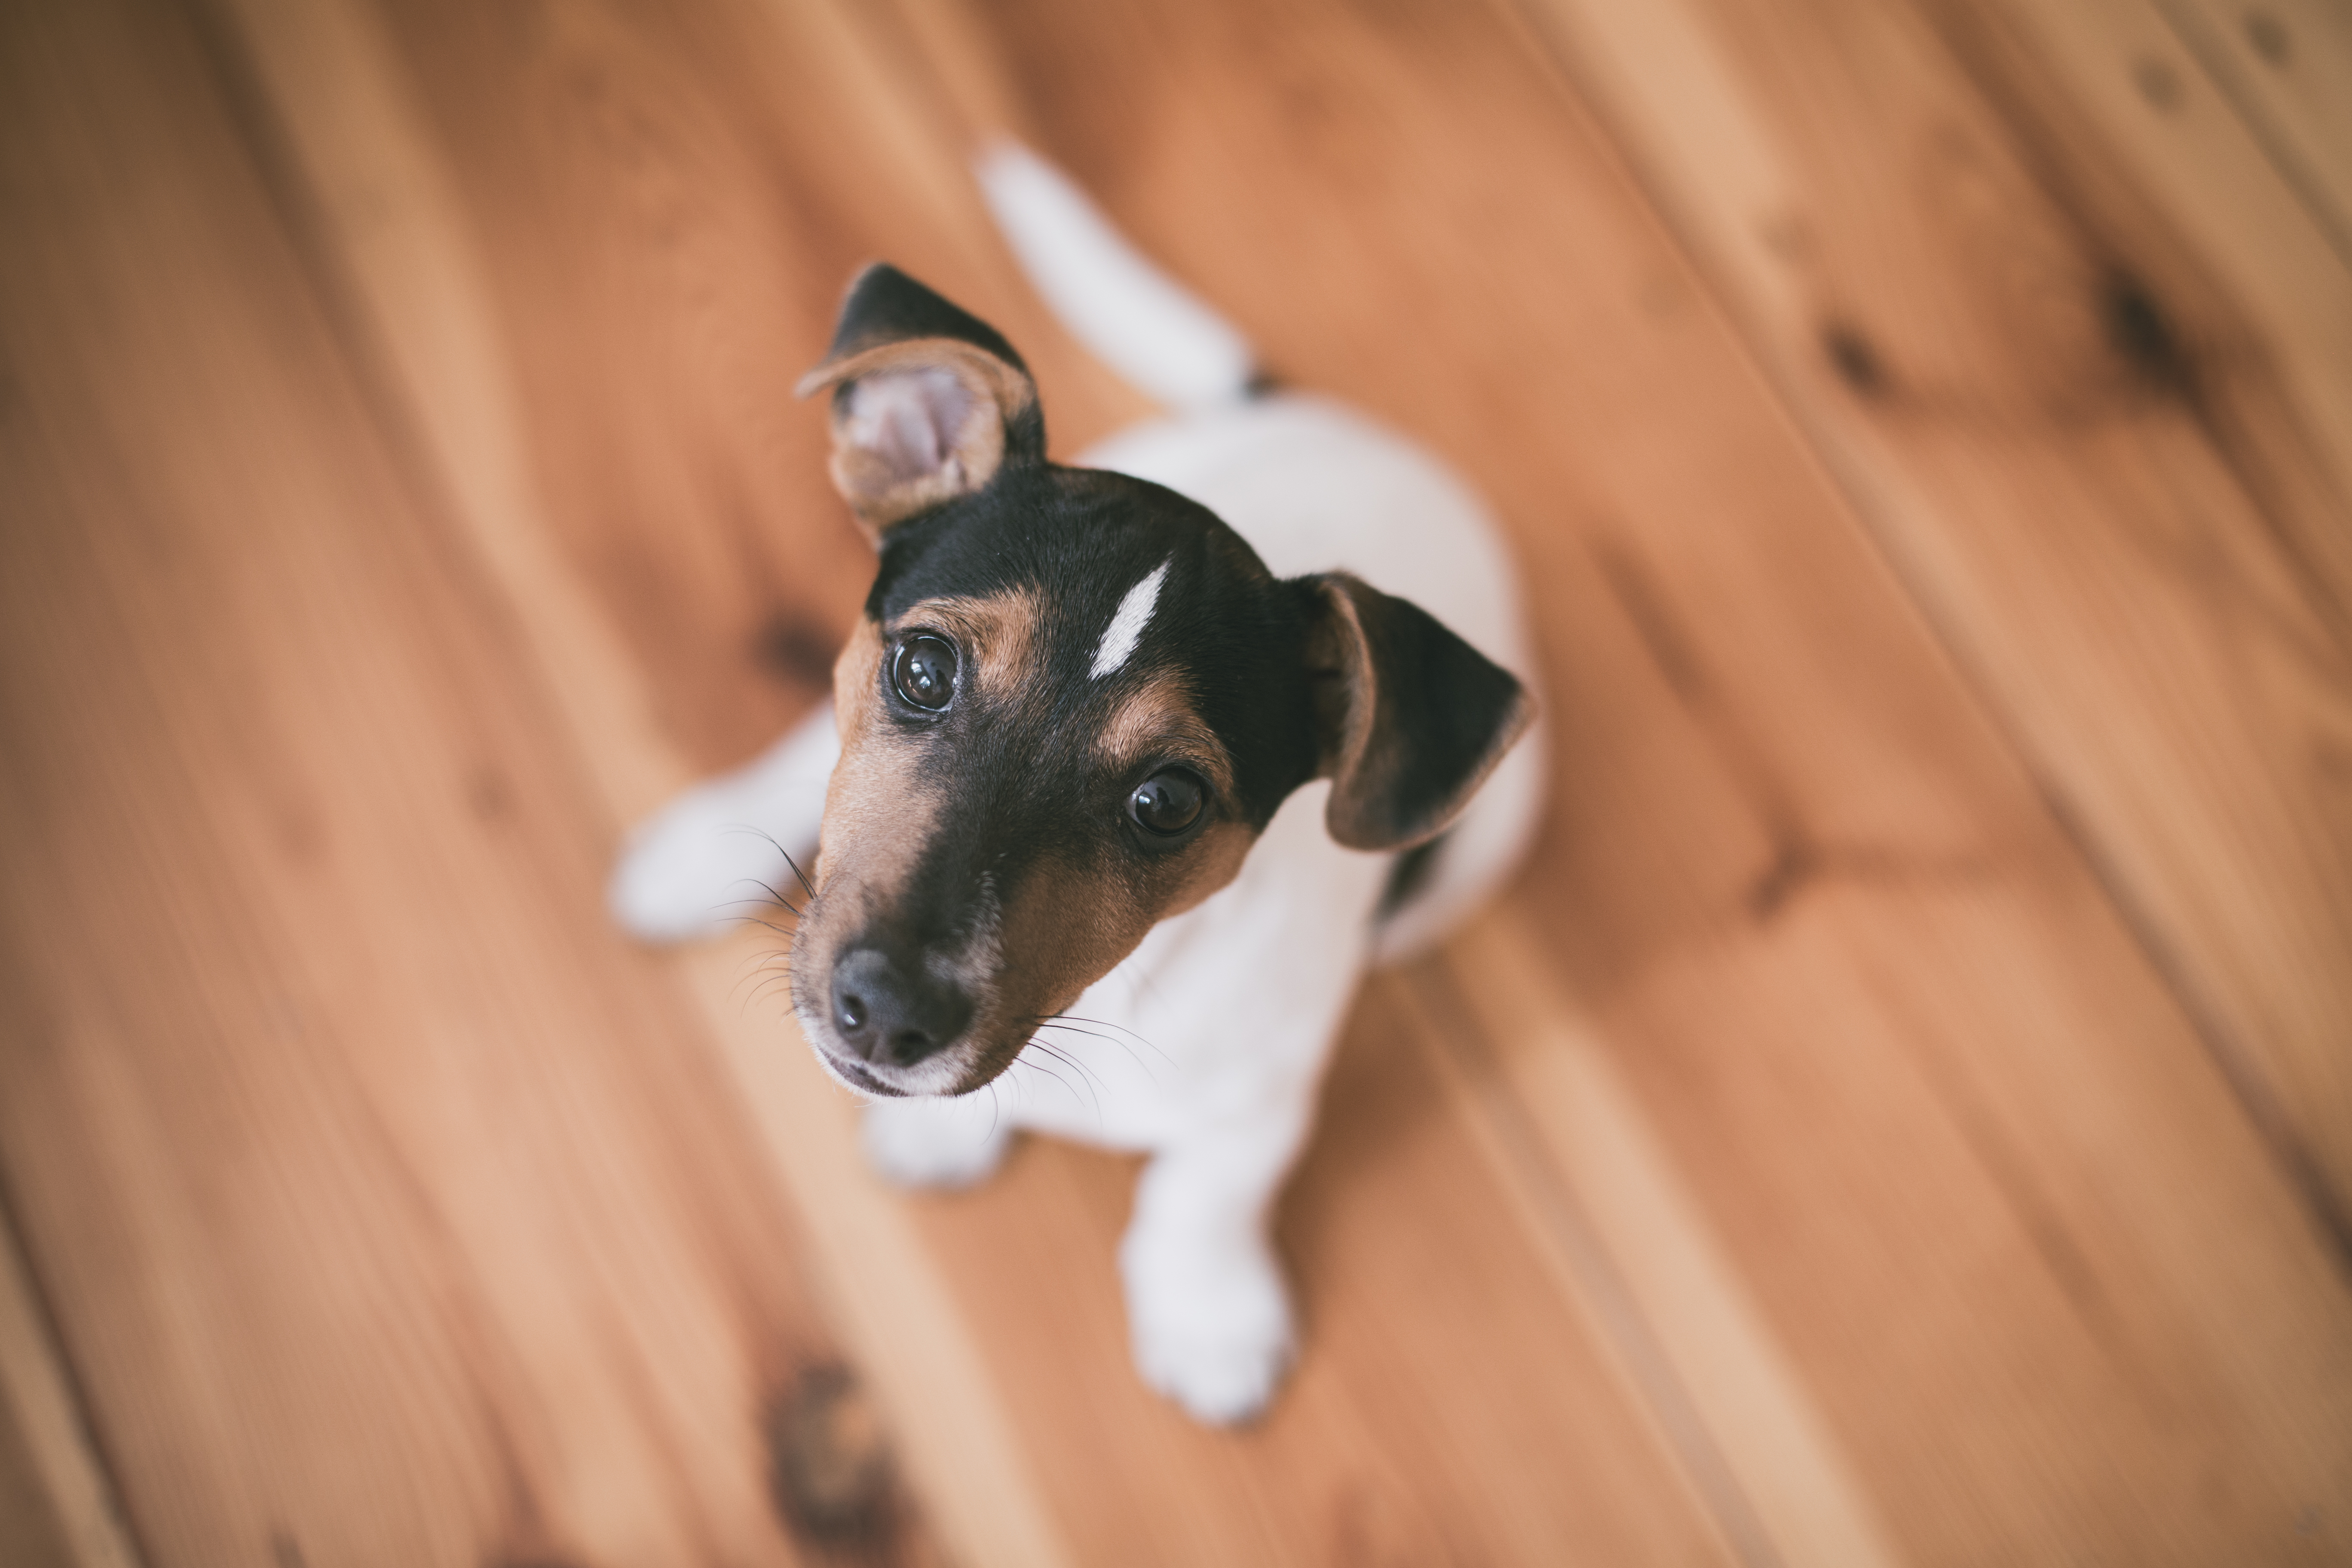
puppy, dog, canine, pet, mammal, vertebrate, terrier, pup, jack russell terrier, dog like mammal, toy fox terrier